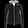
Label: Coat